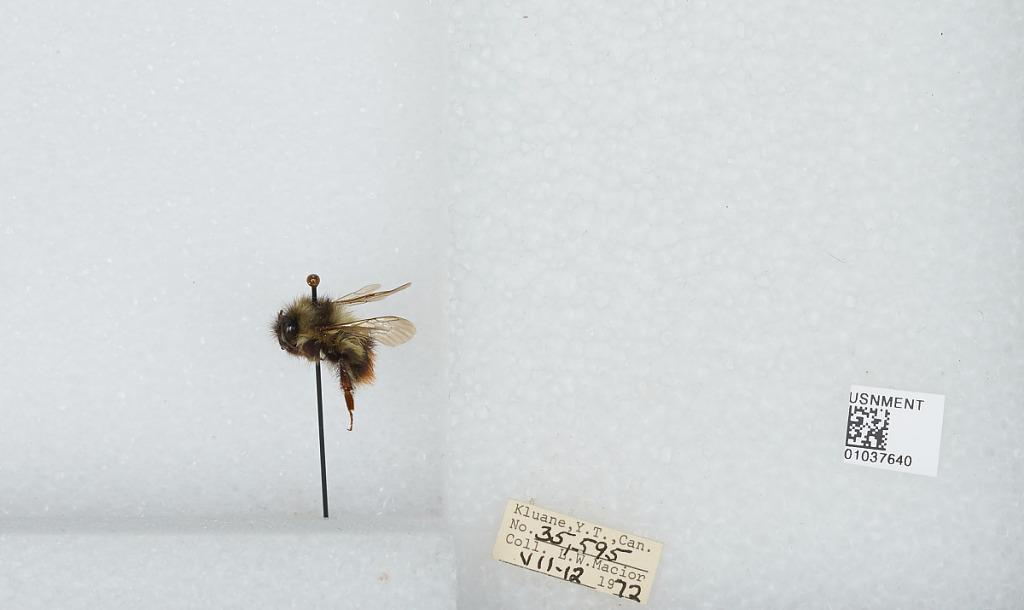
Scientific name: Bombus (Pyrobombus) mixtus Cresson
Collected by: L. Macior
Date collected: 1972-7-12
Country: Canada
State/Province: Yukon Territory
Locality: Kluane
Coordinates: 60.75, -139.5